Digital footprint

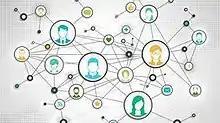
Children's digital footprint may traverse the internet beyond the intended audiences

Generation Alpha will not be the first generation born into the internet world. As such, a child's digital footprint is becoming more significant than ever before and their consequences may be unclear. As a result of parenting enthusiasm, an increasing amount of parents will create social media accounts for their children at a young age, sometimes even before they are born. Parents may post up to 13,000 photos of a child on social media in their celebratory state before their teen years of everyday life or birthday celebrations. Furthermore, these children are predicted to post 70,000 times online on their own by 18. The advent of posting on social media creates many opportunities to gather data from minors. Since an identity's basic components contain a name, birth date, and address, these children are susceptible to identity theft. While parents may assume that privacy settings may prevent children's photos and data from being exposed, they also have to trust that their followers will not be compromised. Outsiders may take the images to pose as these children's parents or post the content publicly. For example, during the Facebook-Cambridge Analytica data scandal, friends of friends leaked data to data miners. Due to the child's presence on social media, their privacy may be at risk.